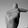
ASL letter: T